Vladimir Jovović

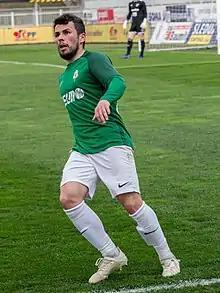
Jovović with Jablonec in 2019

Vladimir Jovović (born 26 October 1994) is a Montenegrin professional footballer who plays as an attacking midfielder for Uzbekistan Super League club Neftchi.